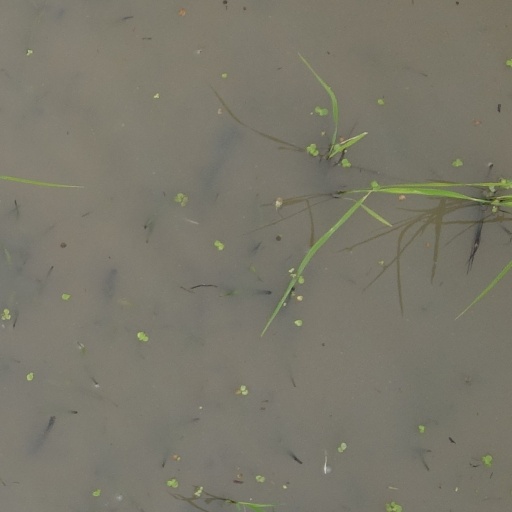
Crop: rice